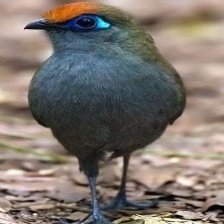
Species: BLUE COAU
Scientific name: COUA CAERULEA